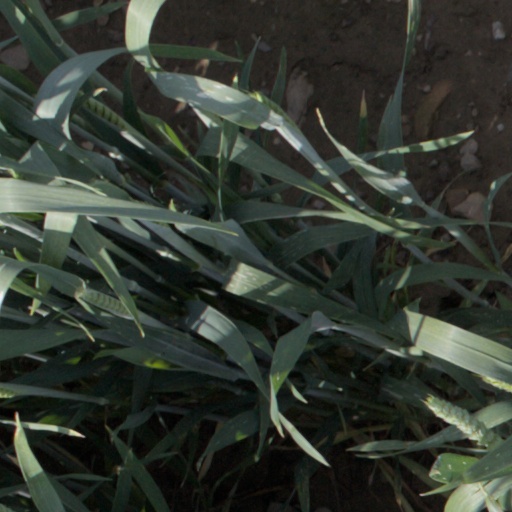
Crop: wheat